Alexander Andries Maramis

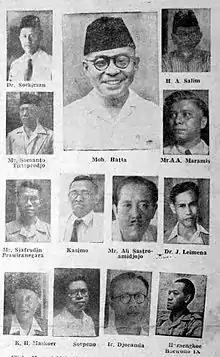
Pamphlet of Hatta I Cabinet members

Maramis was appointed as Minister of Finance in the first Indonesian cabinet called the Presidential Cabinet on 26 September 1945. He replaced Samsi Sastrawidagda who was initially given the position when the cabinet was formed on 2 September 1945. Sastrawidagda resigned from the position after just two weeks due to his chronic illness. Sastrawidagda was the first person to be appointed as the Indonesian Minister of Finance, but because of Sastrawidagda's very short time in office, Maramis could be considered the "de facto" first Indonesian Minister of Finance.